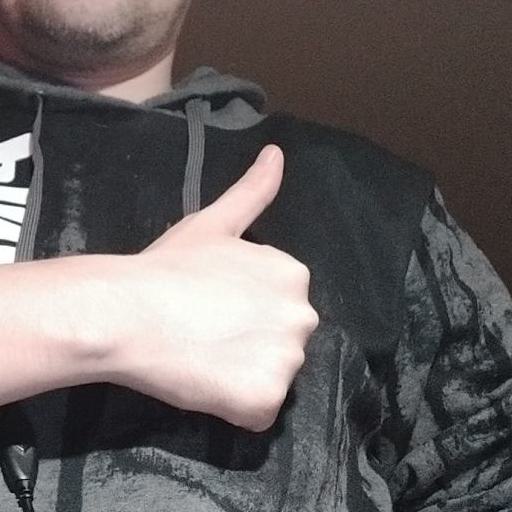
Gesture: like